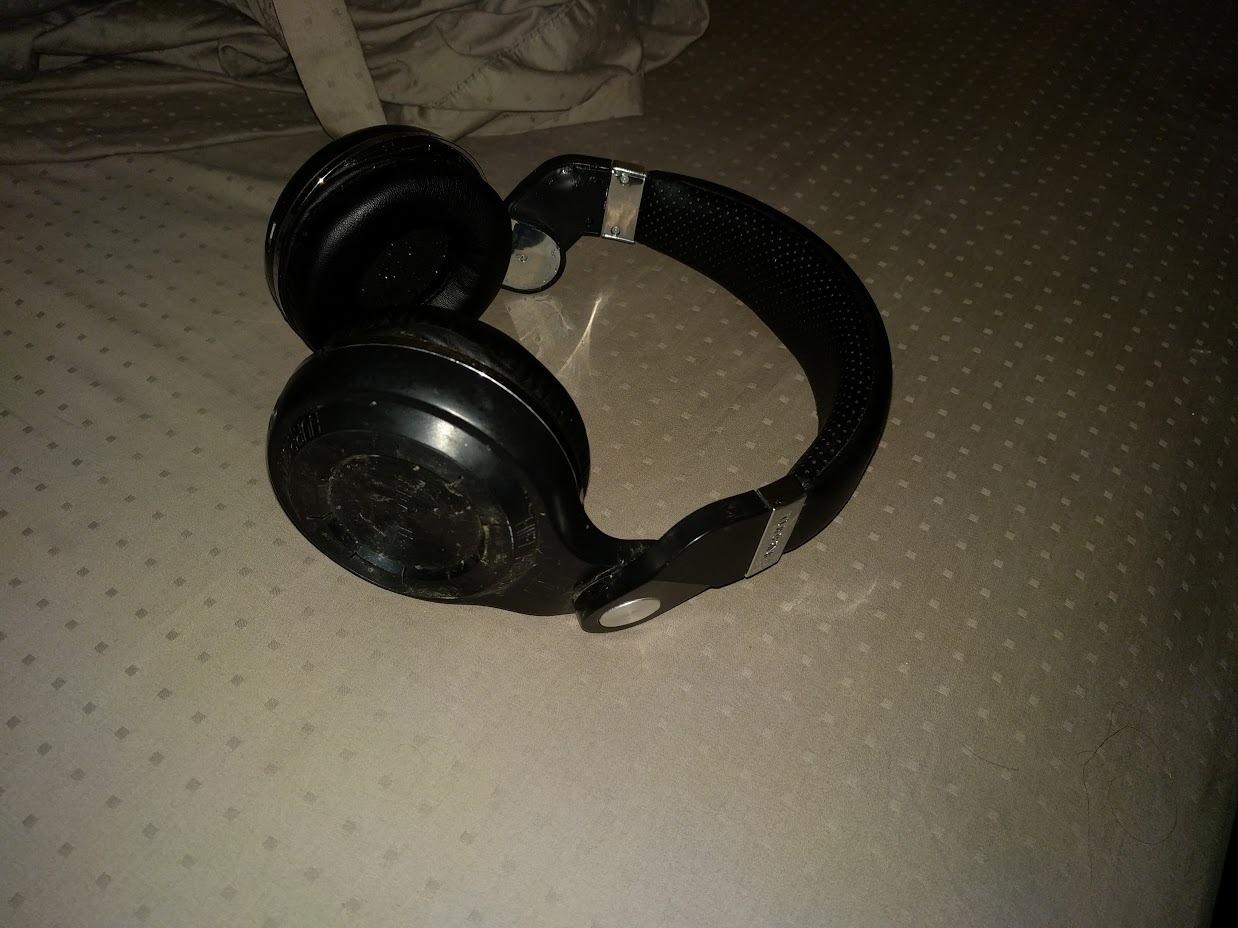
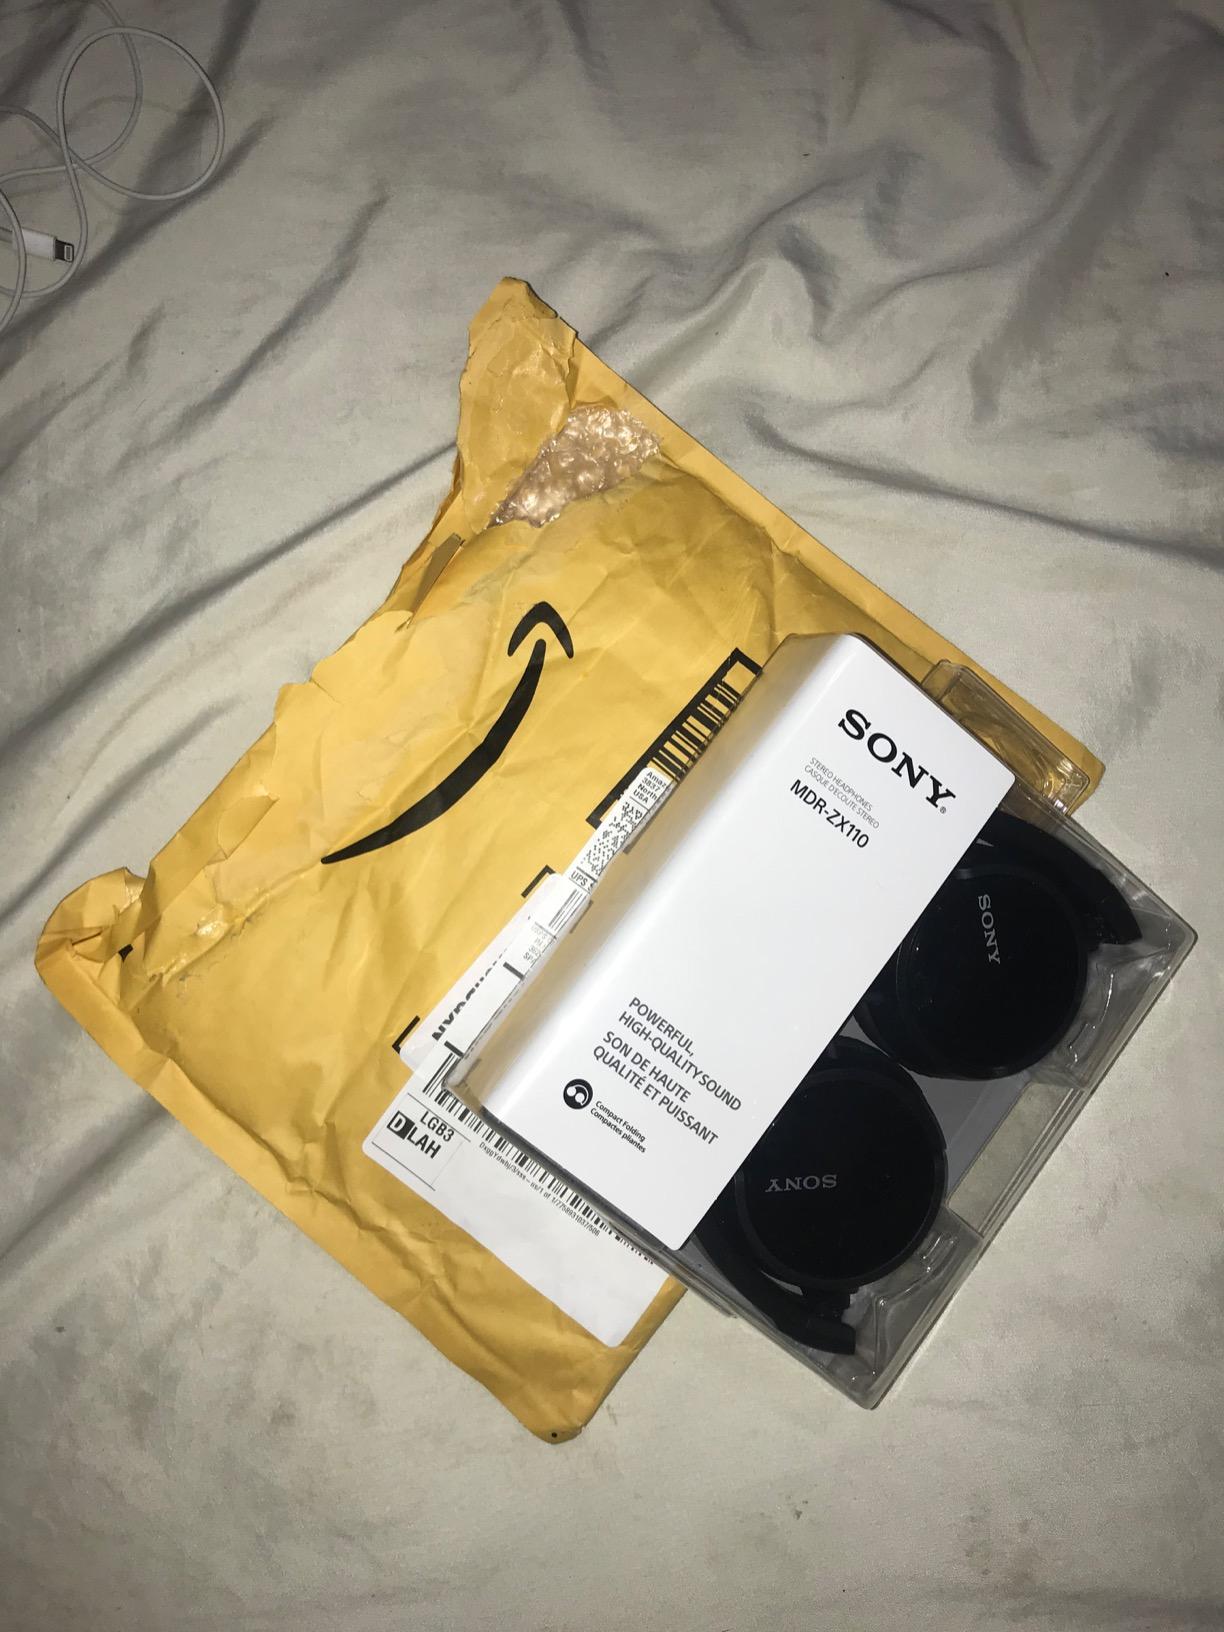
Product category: headphones
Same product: no